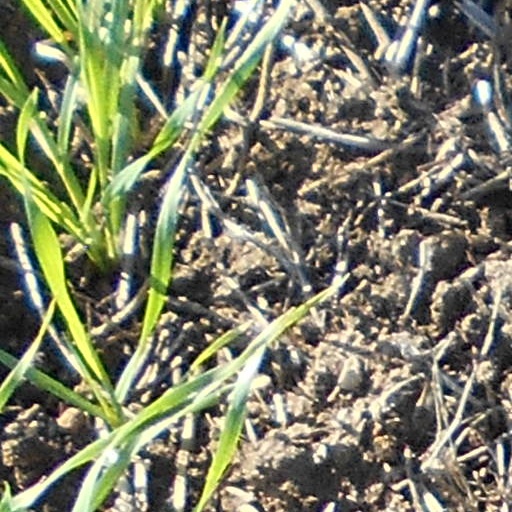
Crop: wheat